Anting North railway station

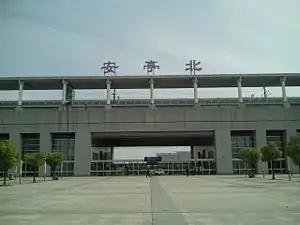
Anting North railway station in May 2015

Anting North railway station is a railway station on the Shanghai–Nanjing Intercity High-Speed Railway line located in Anting, Jiading District, Shanghai, China.